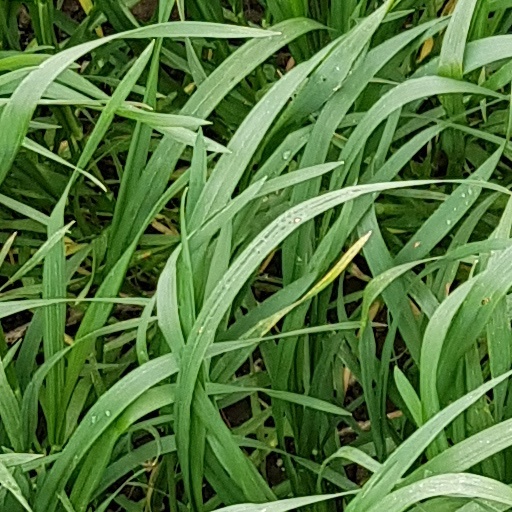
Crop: wheat